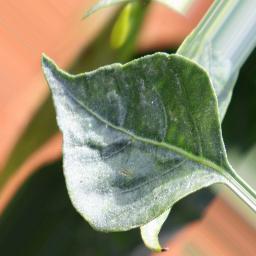
Label: healthy